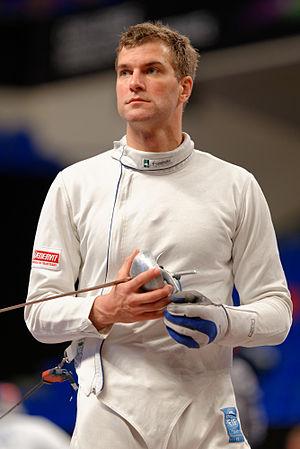
Le Suisse Benjamin Steffen en poules au Challenge RFF-Trophée Monal, épreuve de la coupe du monde d'épée masculine, le 2 mai 2014.